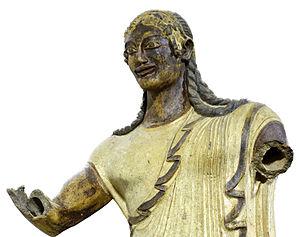
Apollon de Véies, -510 / -500. Musée national étrusque de la villa Giulia, Rome.
Le Musée national étrusque de la villa Giulia est un musée de Rome consacré aux civilisations étrusque et falisque. C'est le plus grand musée étrusque du monde.
L'Apollon de Véies est une statue acrotère étrusque en terre cuite datant du VIᵉ siècle av. J.-C., probablement œuvre de l'artiste étrusque Vulca et aujourd'hui conservée au Musée national étrusque de la villa Giulia à Rome.